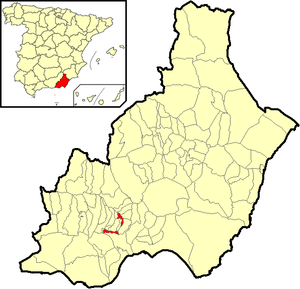
Terque est une commune de la province d'Almería, Andalousie, en Espagne.